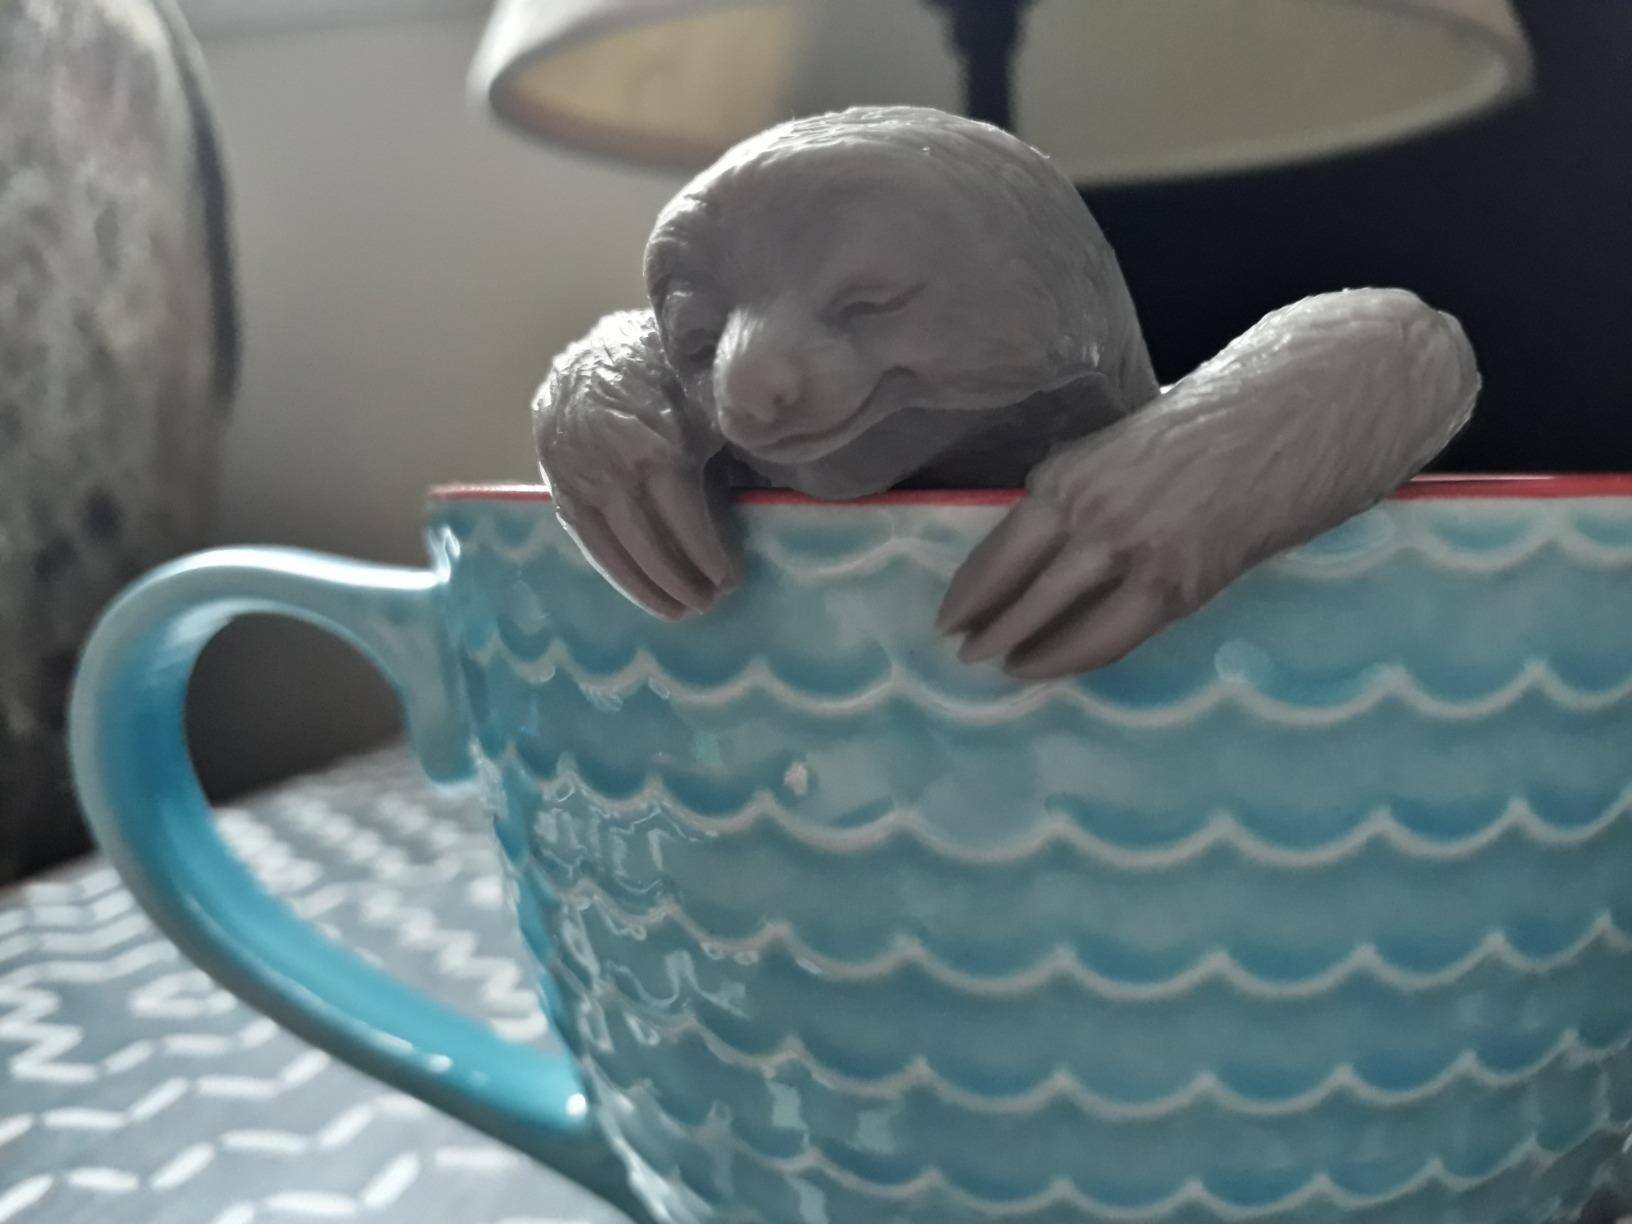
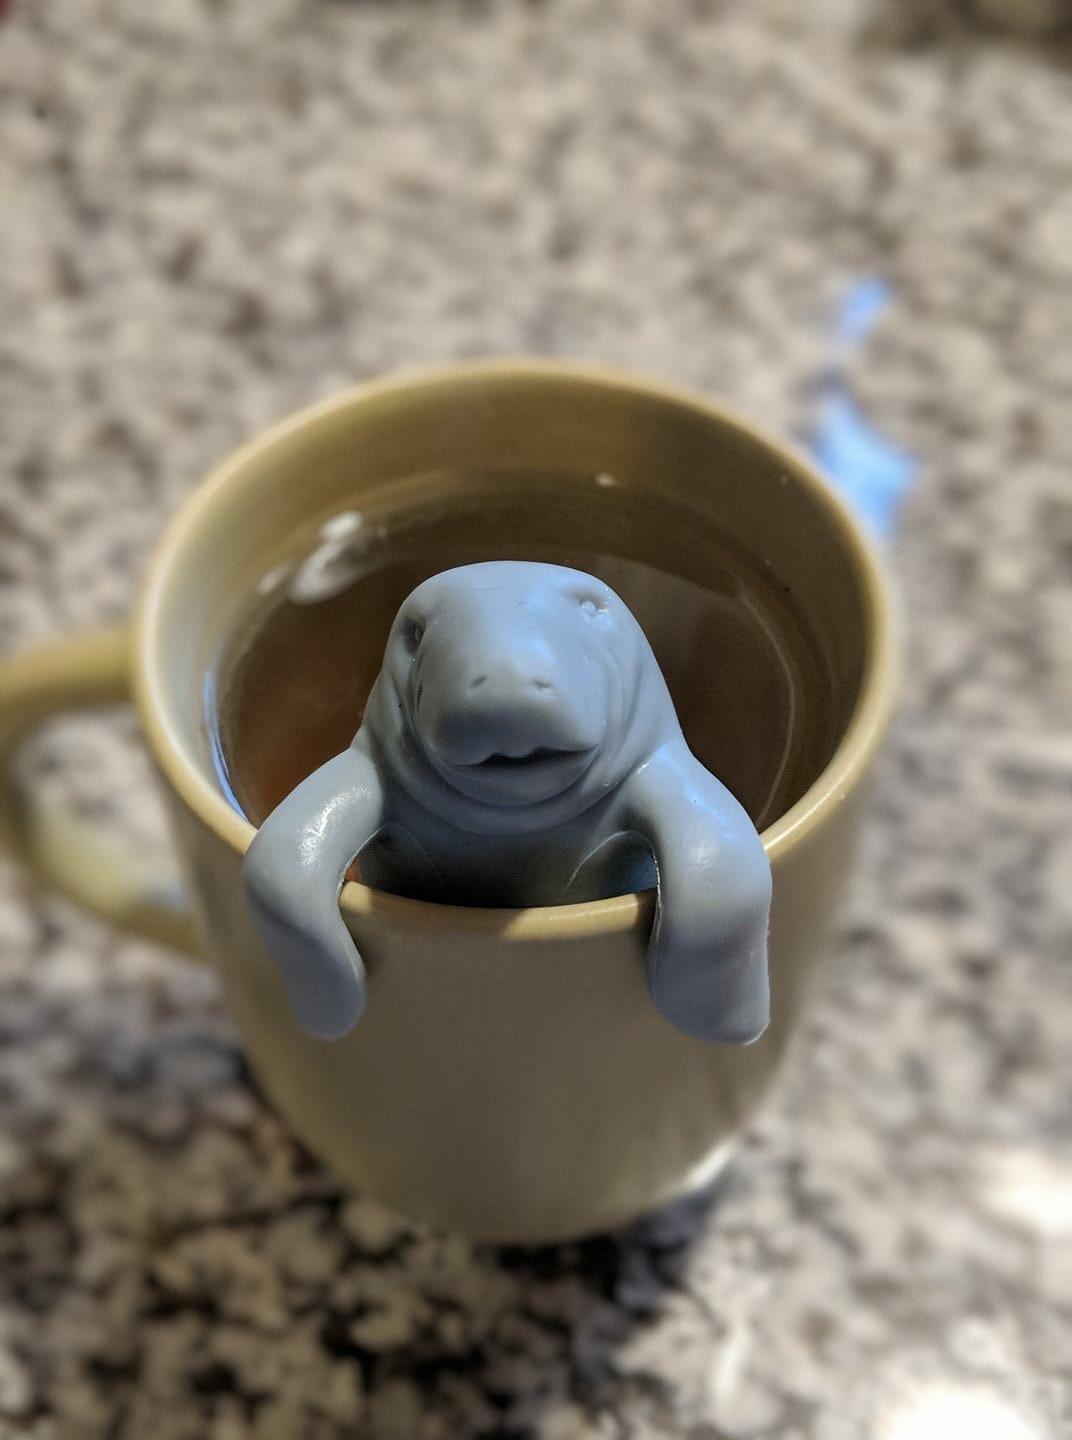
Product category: items_tea
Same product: no